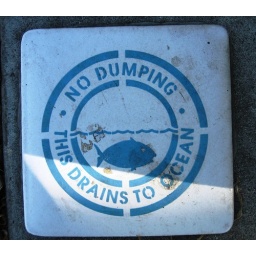
One of many reminder signs on the pavement / sidewalks in California.